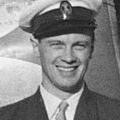
Age: 34